Madeira

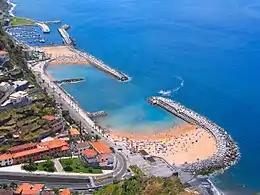
Calheta Beach

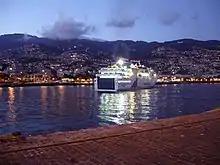
A ferry makes daily trips between Madeira and Porto Santo.

The Madeira International Business Center (MIBC) free trade zone has led to additional infrastructure, production shops and essential services for small and medium-sized industrial enterprises. MIBC comprises three sectors of investment: the Industrial Free Trade Zone, the International Shipping Register – MAR and International Services. Madeira's tax regime has been approved by the European Commission as legal State Aid and its deadline was extended through 2027. MIBC was created formally in the 1980s as a tool of regional economic policy. It consists of (mainly tax) incentives, granted with the objective of attracting investment into Madeira.